Heckling (flax)

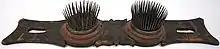
A hatchel, also known as a heckling comb, from Minnesota.

Dressing is the broad term referring to removing the fibers from the straw and cleaning it enough to be spun. Dressing consists of three steps: breaking, scutching and heckling. After breaking, some of the straw is scraped from the fibers in the scutching process, then the fiber is pulled through various sized heckling combs, or hackles. Different sized heckling combs are used, progressing from coarser combs with only a few prongs or nails per inch, to finer combs. Generally three heckling combs are used; however, many more can be used. The finer the final heckling comb, the finer the yarn spun from that flax can be. An example of a progression of five combs is first using a heckling comb with four nails per square inch, then one with 12 per inch, then 25, next 48, and finally 80 nails per inch. The first three remove the straw, and the last two split and polish the fibers.